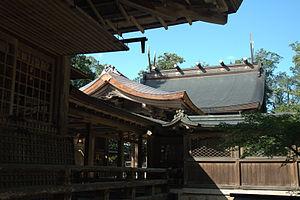
L'Izushi-jinja est un sanctuaire shinto situé à l'ouest de la ville de Toyooka, préfecture de Hyōgo, au Japon.